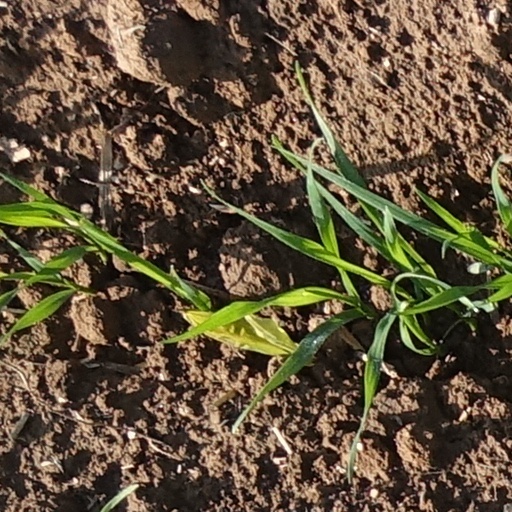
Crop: wheat